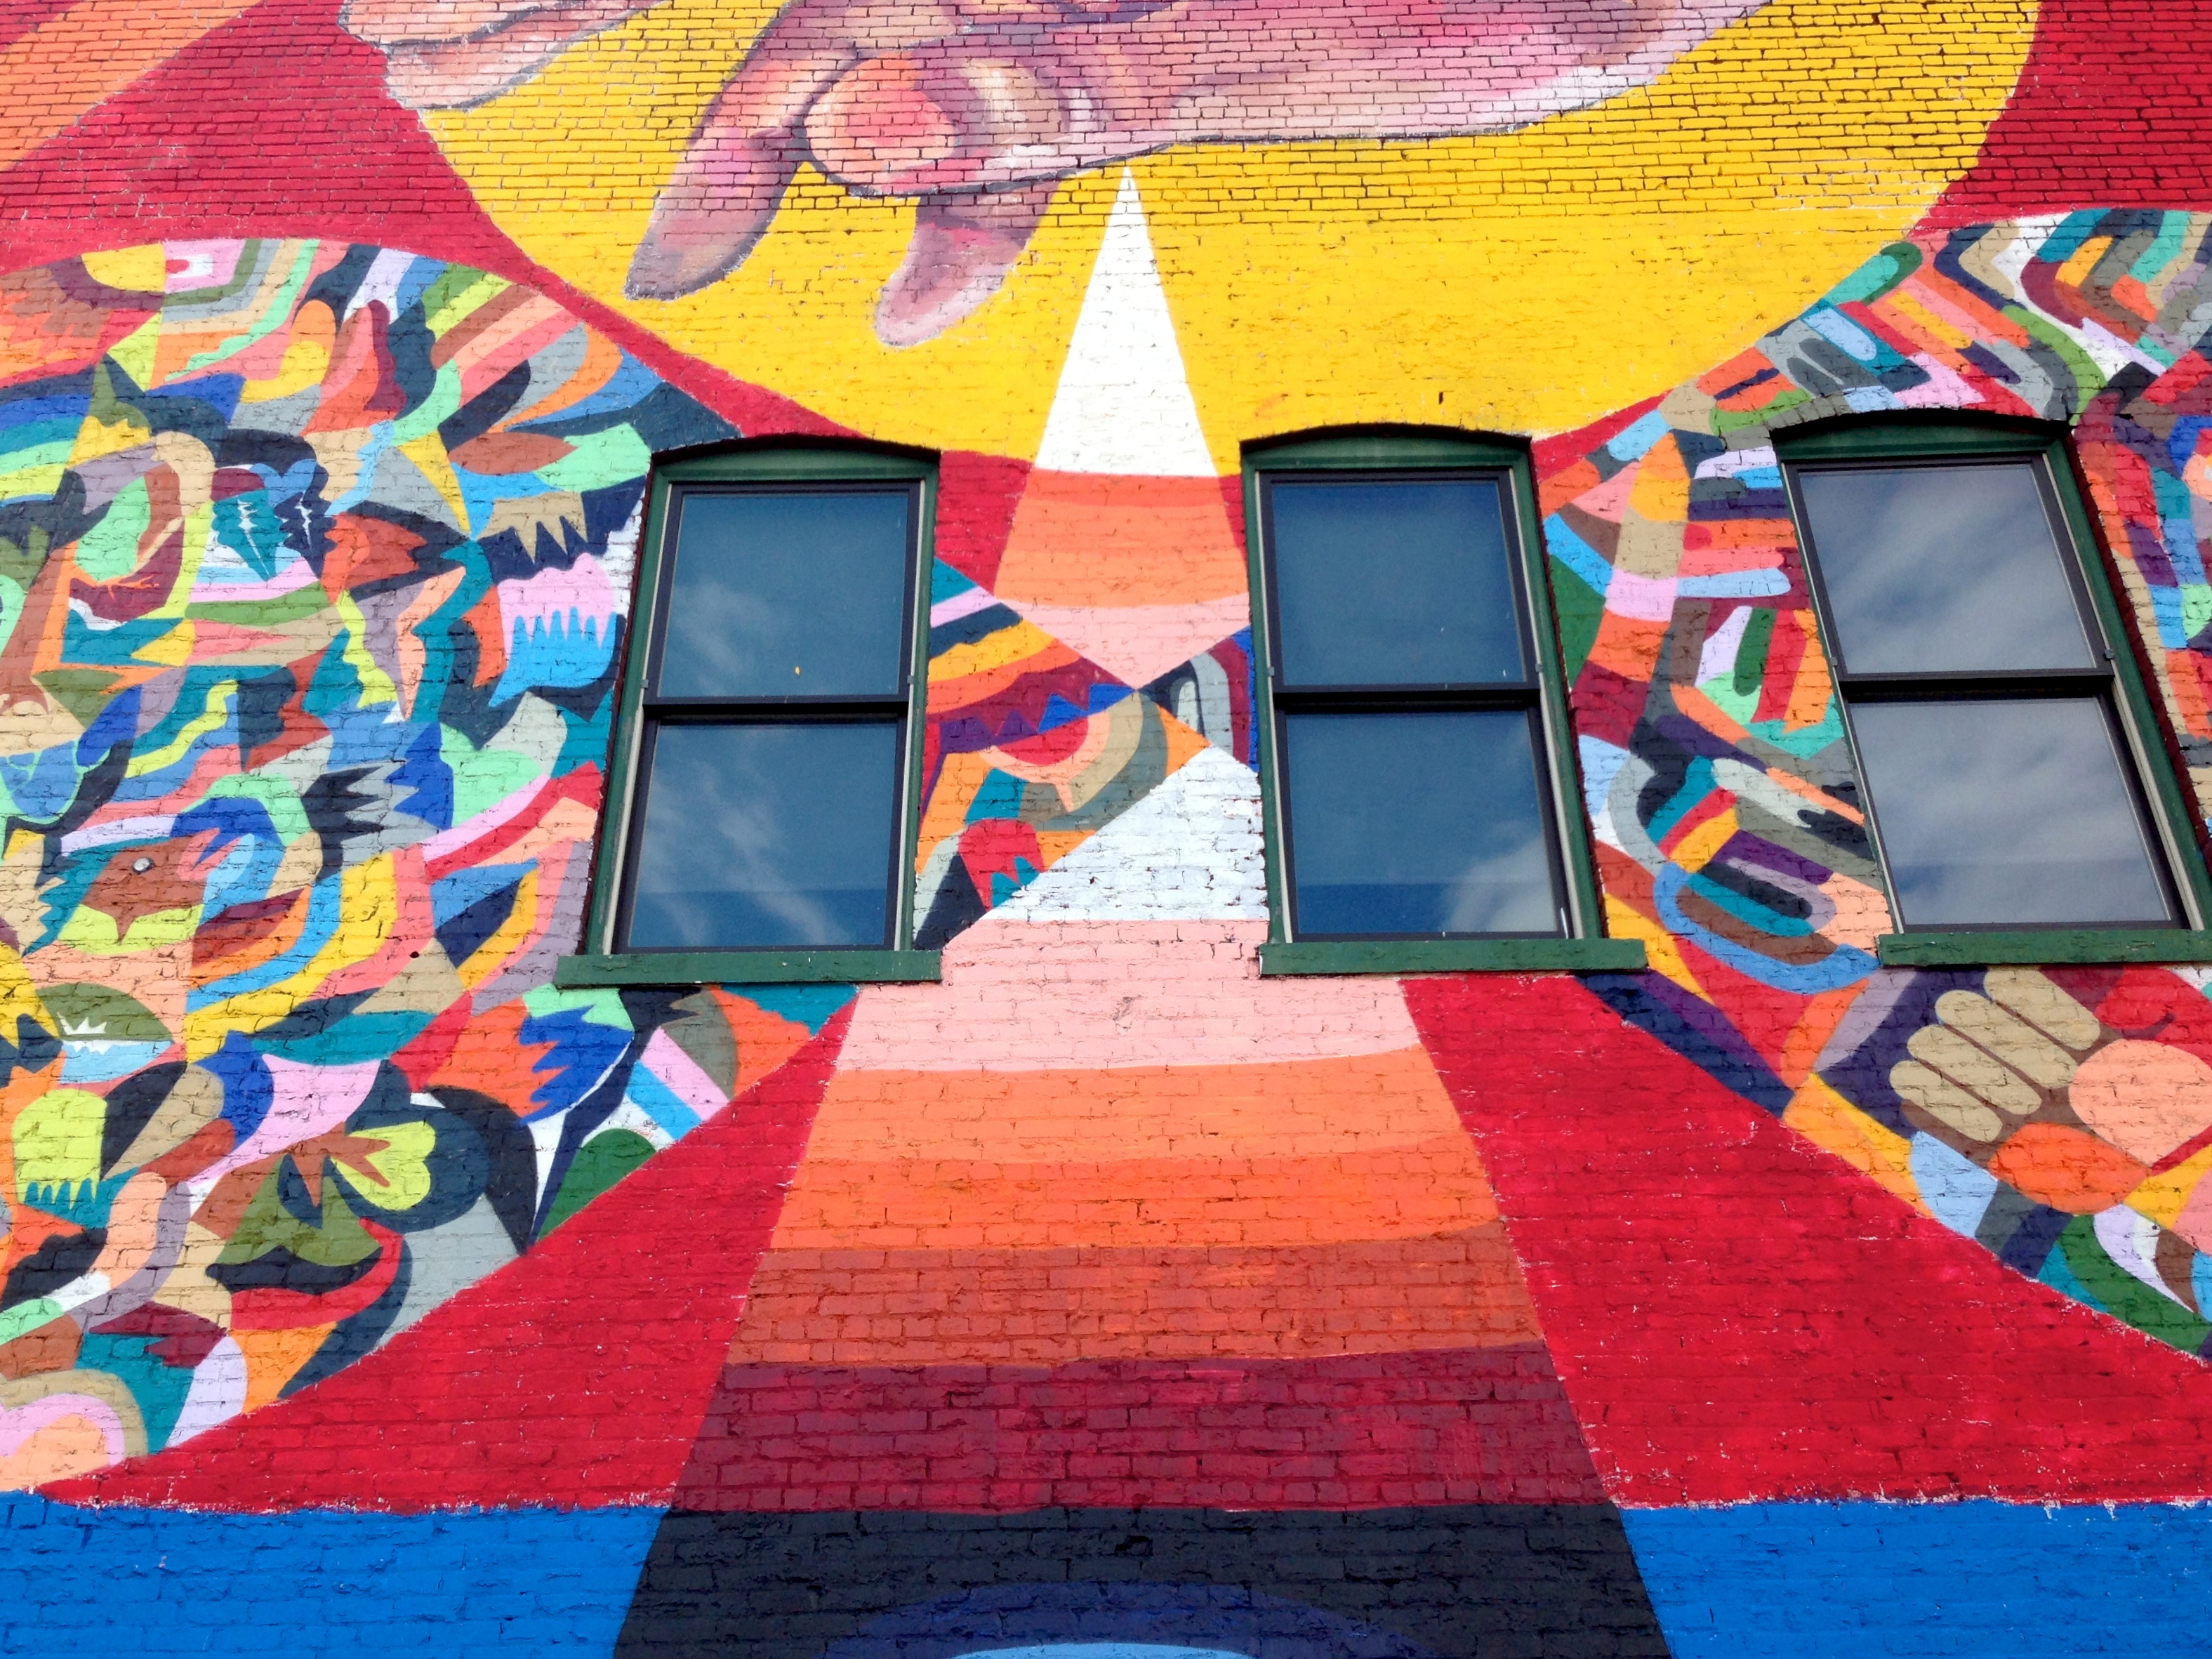
pattern, color, material, painting, quilt, textile, art, cool image, mural, modern art, flooring, quilting